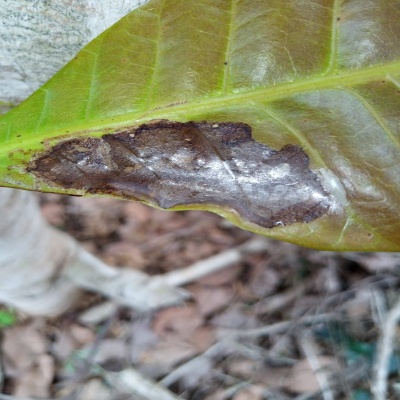
Crop: Cashew
Condition: leaf miner